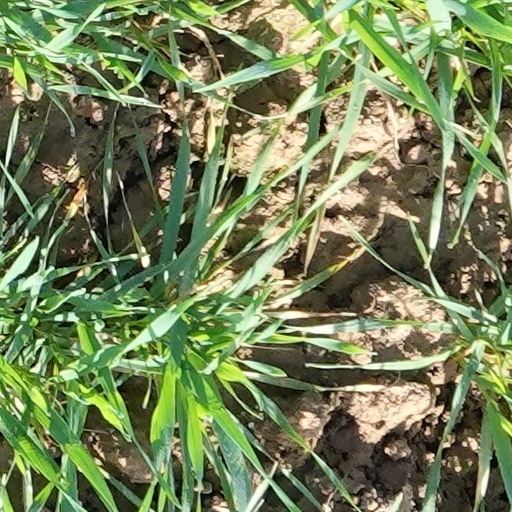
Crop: wheat